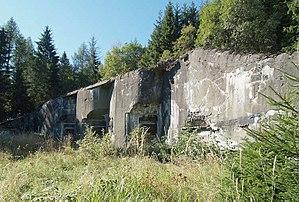
Un ouvrage de la ligne Maginot est une construction militaire ayant pour but de protéger une portion de la ligne Maginot.